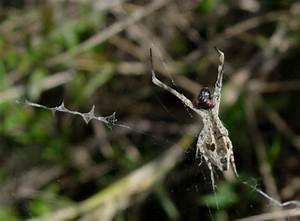
spider